New York Fashion Week

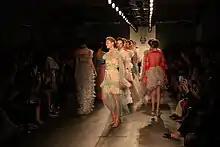

Admission to shows at New York Fashion Week is typically in the form of accreditation, with specific events by invitation only. Most of the time attendees are other designers, celebrities, and social media influencers.